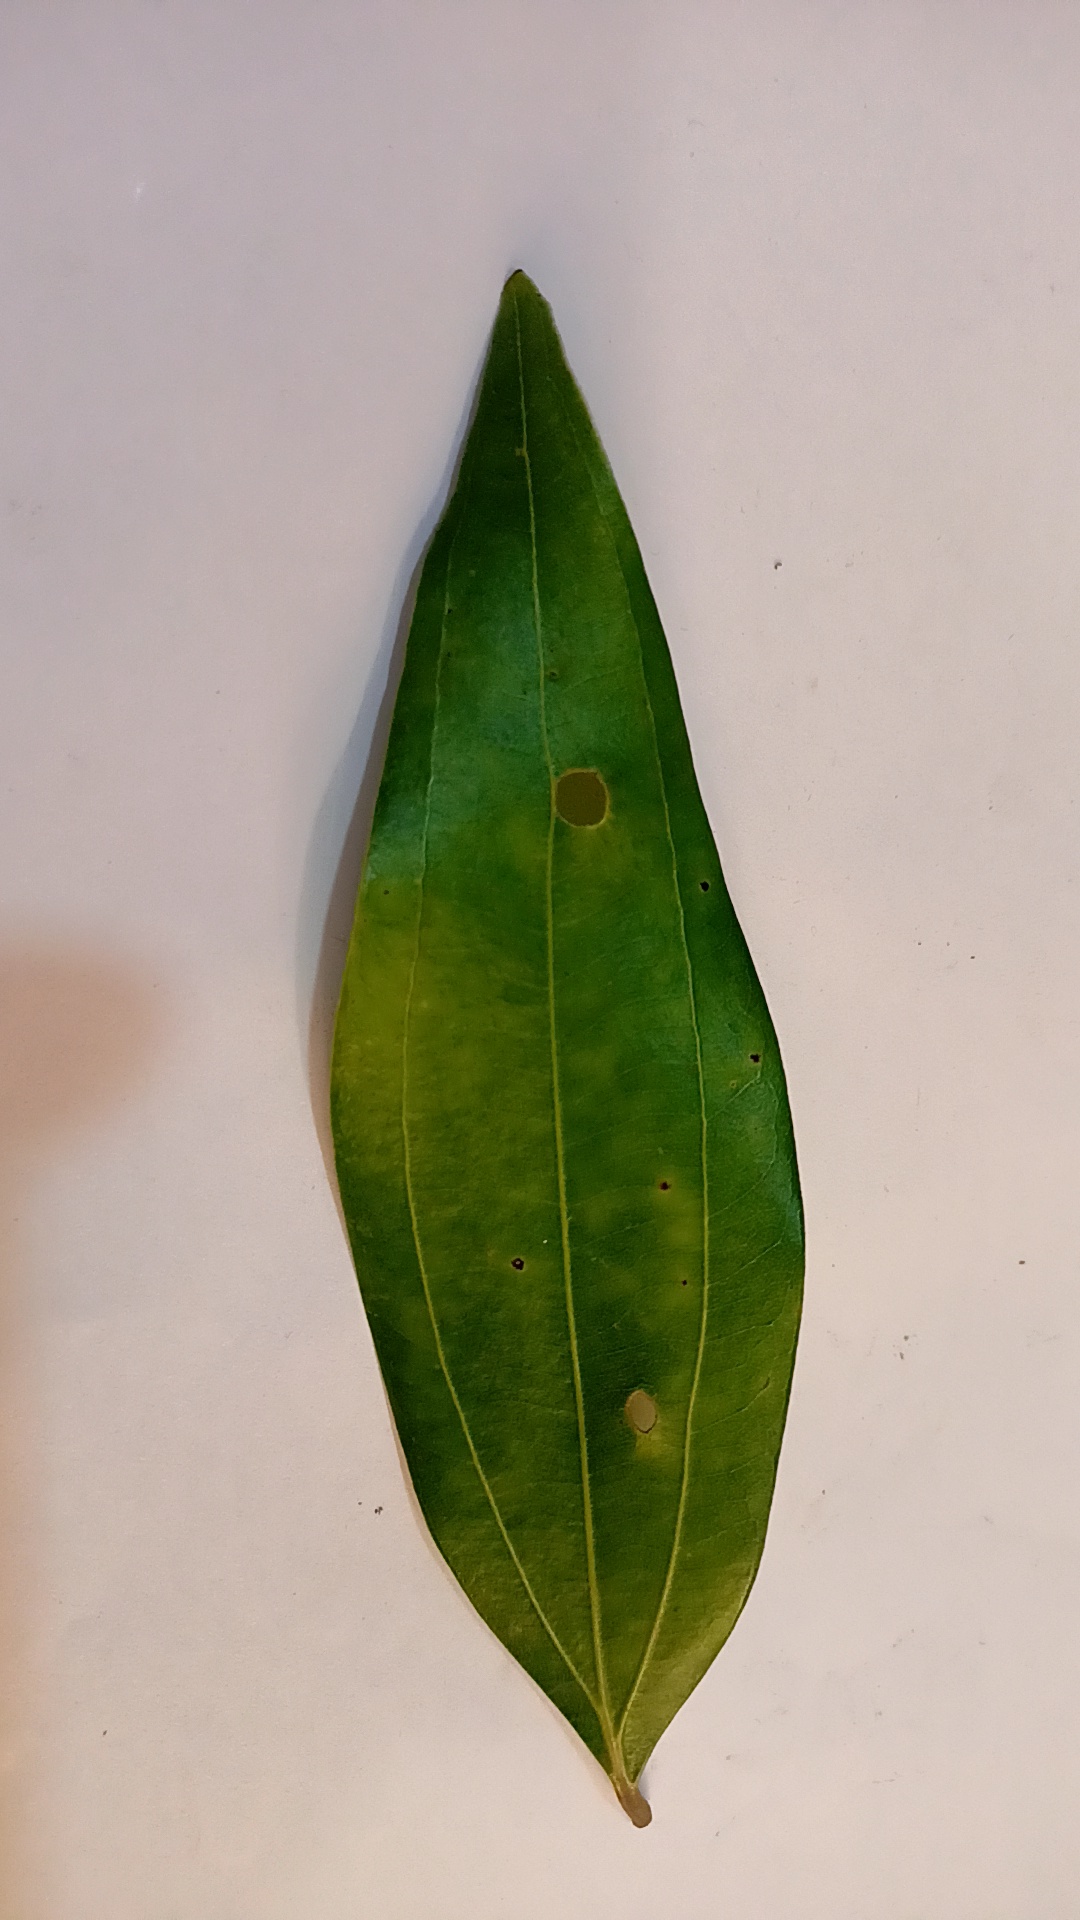
Label: Disease